PACTF

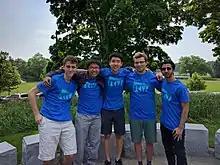
2016 PACTF Organizers

PACTF was an annual web-based computer security Capture the Flag (CTF) competition for middle and high school students. It was founded by a group of students at Phillips Academy in Andover, Massachusetts. The competition's sponsors include the Abbot Academy Association at Phillips Academy; the Information Networking Institute and CyLab at Carnegie Mellon University; the Hariri Institute for Computing, Massachusetts Open Cloud (MOC) project, and Modular Approach to Cloud Security (MACS) project at Boston University; and other entities.